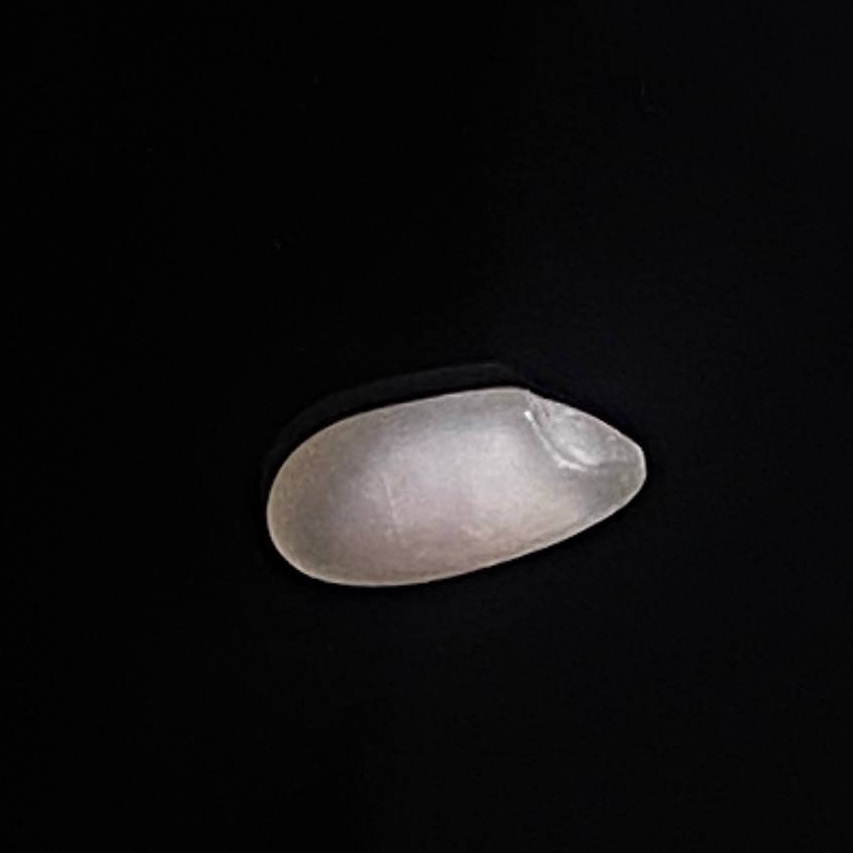
Rice variety: Bashful